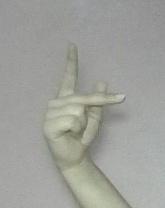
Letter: dha